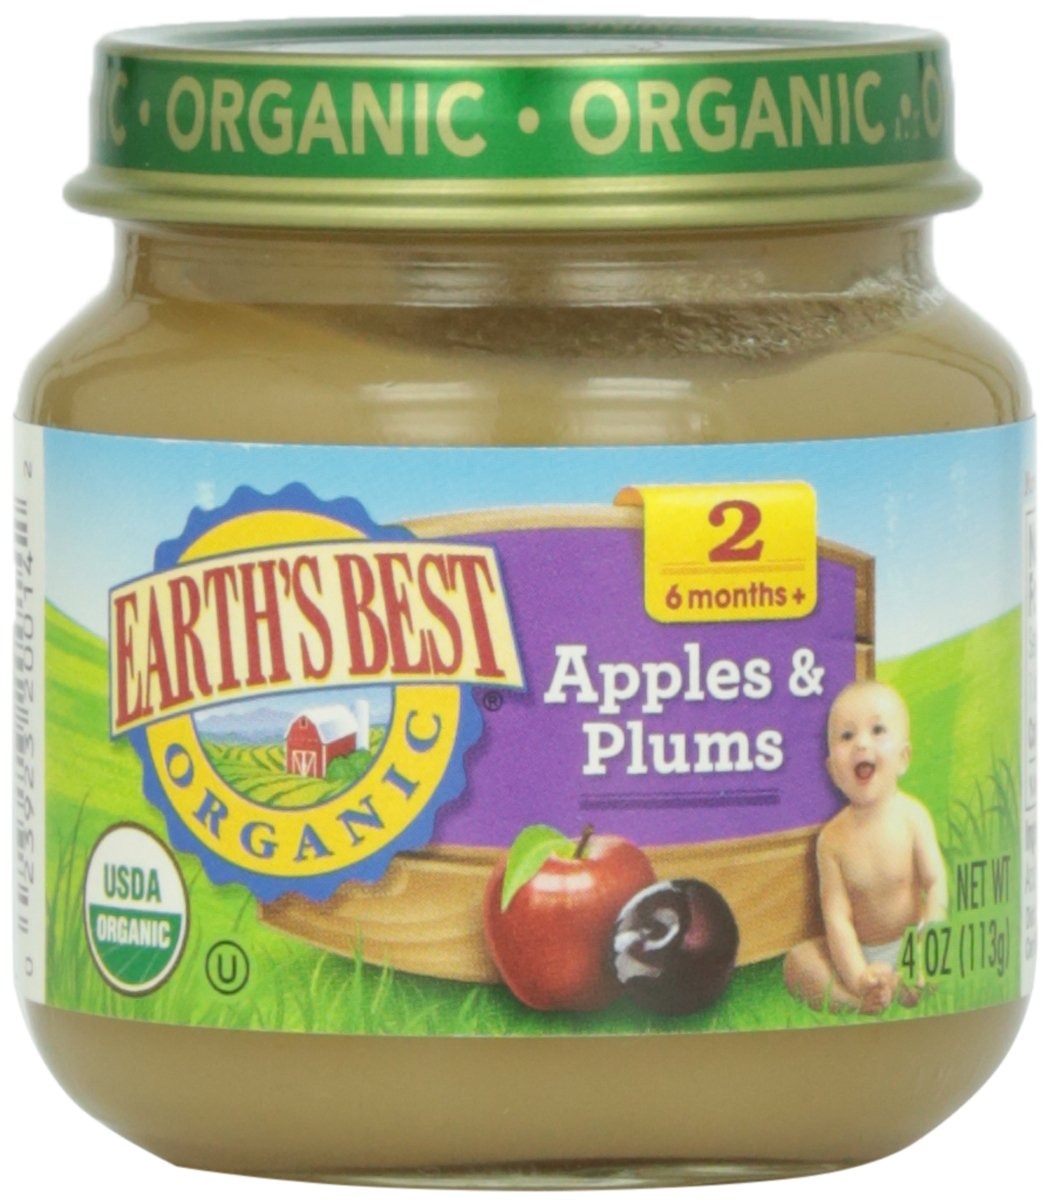
Item Name: Earth's Best Organic Stage 2 Baby Food, Apples and Plums, 4 oz. Jar
Bullet Point 1: One 4 oz. jar of Earth's Best Organic Stage 2 Apples and Plums Baby Food
Bullet Point 2: For babies 6 months and older
Bullet Point 3: Packaged in BPA-free resealable jars
Bullet Point 4: No artificial flavors, colors or preservatives
Bullet Point 5: USDA-Certified Organic and made with non-GMO ingredients
Value: 4.0
Unit: Ounce

Price: 3.58